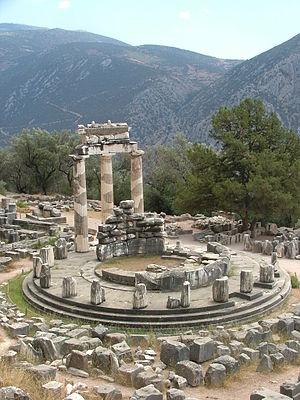
La Tholos, rotonde du IVe s. av. J.-C. Site archéologique du sanctuaire grec antique de Delphes, dans la région de Phocide, en Grèce.
Une tholos est, dans l'architecture de la Grèce antique, un édifice de plan circulaire à destination religieuse ou funéraire.
Delphes est le site d'un sanctuaire panhellénique, situé au pied du mont Parnasse, en Phocide, où parle l'oracle d'Apollon à travers sa prophétesse, la Pythie qui était assise dans une salle du temple d’Apollon et parlait au nom du dieu. Elle répondait aux questions qui lui étaient posées ; ces réponses étaient aussitôt traduites en phrases par des prêtres. Delphes abrite également l'Omphalos ou « nombril du monde ». Investie d'une signification sacrée, le sanctuaire est, du VIᵉ au IVᵉ siècle av. J.-C., le véritable centre et le symbole de l'unité du monde grec. Les sanctuaires panhelléniques sont des complexes architecturaux extérieurs aux cités. Ils constituent les seuls lieux où tous les anciens Grecs, et certains barbares prennent part à des célébrations religieuses communes.
Dans sa Description de la Grèce, Pausanias le Périégète laisse une description de Delphes au IIᵉ siècle qui est d'une grande importance pour la science historique.